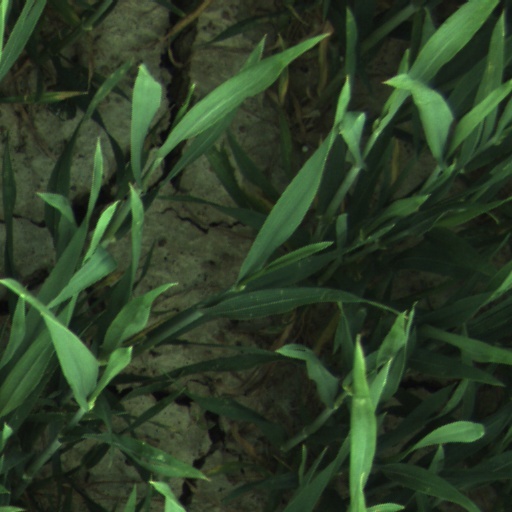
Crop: wheat